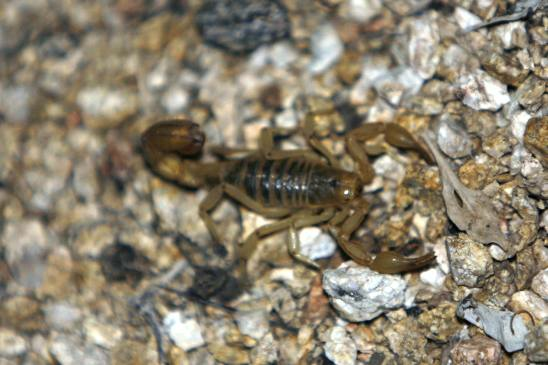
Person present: No